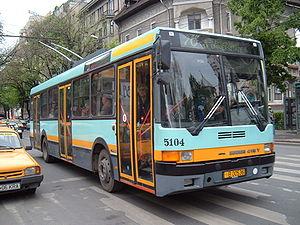
Le réseau de trolleybus de Bucarest a été mis en service en 1949 à Bucarest, en Roumanie.